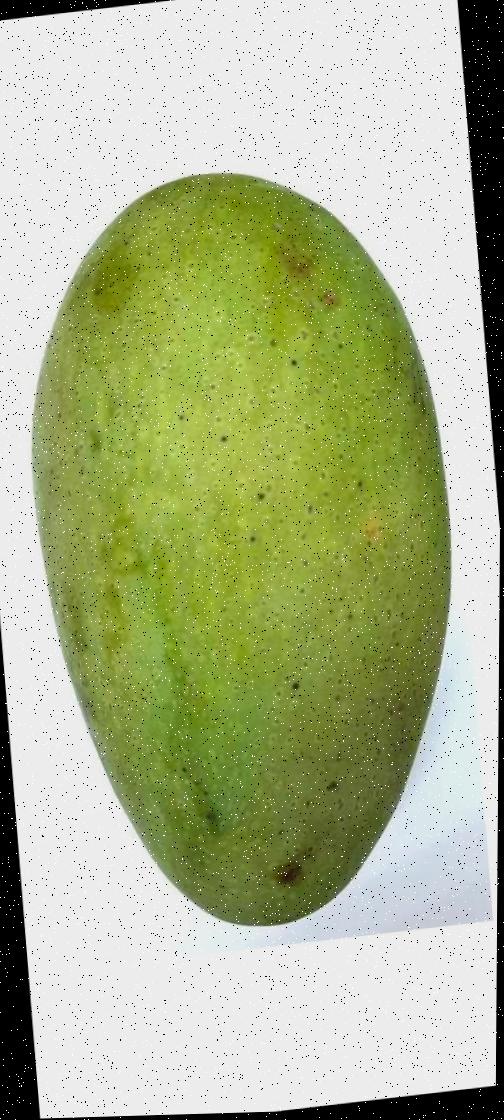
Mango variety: Fazli Shurmai